Ernest Bevin

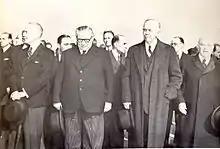
Count Folke Bernadotte's funeral September 1948: From left: Sir Alexander Cadogan, Ernest Bevin, George Marshall, William Lyon Mackenzie King.

Bevin was Foreign Secretary during the period when the Mandate for Palestine ended, and the State of Israel was created. In 1944, for the upcoming 1945 United Kingdom general election, the Labour Party had issued a statement pledging to revoke the White Paper of 1939, permit free Jewish immigration to Palestine and turn Palestine into a Jewish state. It had even advocated the population transfers of Arabs and called for the expansion of a future Jewish state's borders into Transjordan, Egypt, and/or Syria. However, in office, Bevin maintained the immigration restrictions. Wanting to protect British hegemony in the Middle East, he broke the party's promise and instead sought to follow through on the terms of White Paper. While acting mainly out of a pragmatic desire to preserve Britain's reputation in the Arab world, Bevin was an ideological anti-Zionist who believed that the Balfour Declaration had been a mistake and feared that a Jewish state would become a "racial state". His policies would spark a direct confrontation between British security forces and Zionist paramilitaries in Palestine. Bevin later told David Ben-Gurion that the Balfour Declaration had been the worst Western foreign policy blunder in the first half of the 20th century.